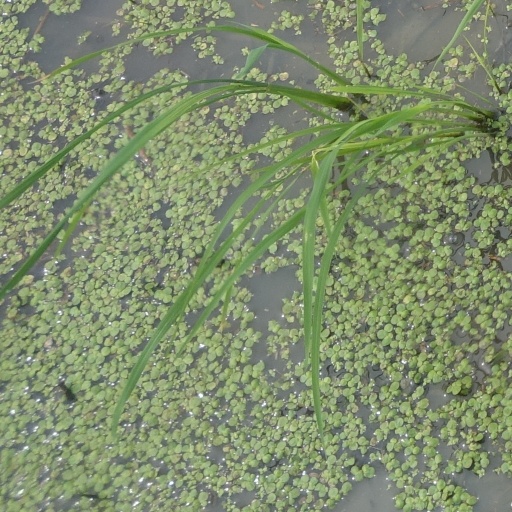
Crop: rice